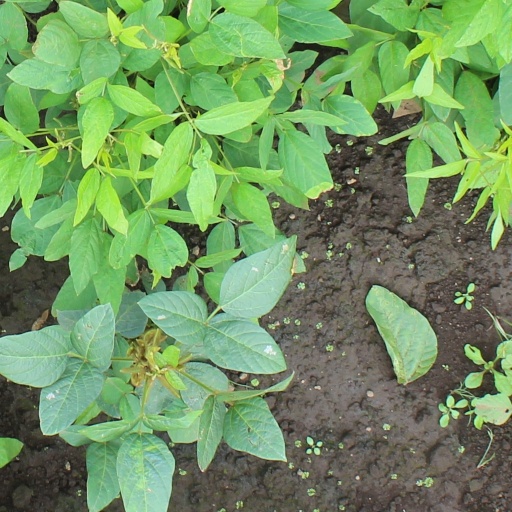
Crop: soybean